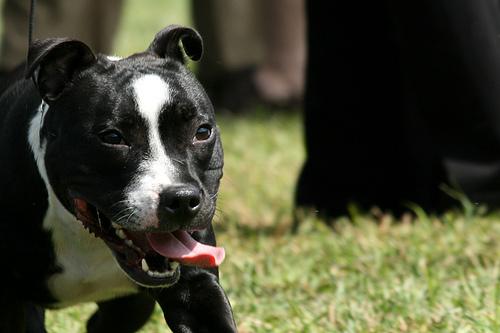
Breed: staffordshire bull terrier